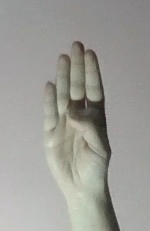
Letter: kaaf